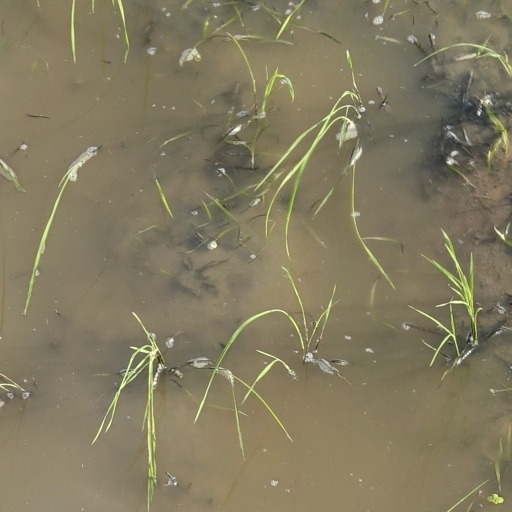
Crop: rice